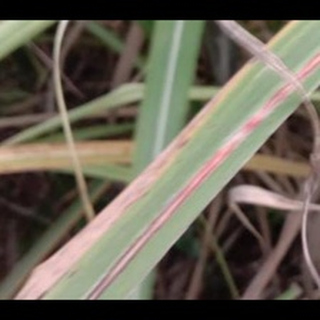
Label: sugarcane_red_rot